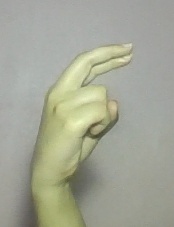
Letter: zay